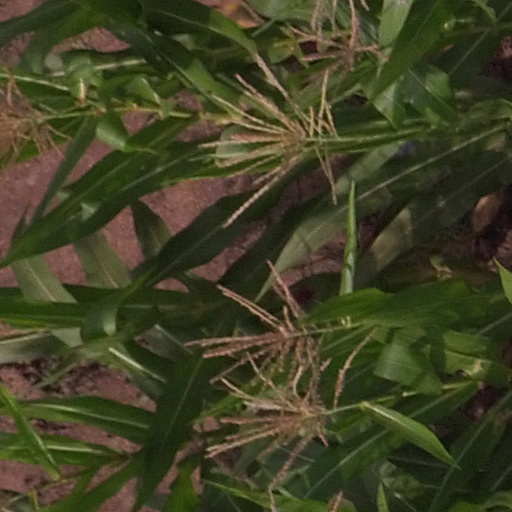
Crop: maize; corn